McNeil River

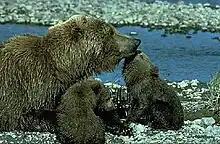
Mother brown bear with her cubs near the McNeil River

McNeil Falls has always been famous for its bear watching, and as early as 1955, when it was closed to hunting, it was featured in an article of "National Geographic" by Cecil E. Rhode and in the 1956 documentary "The Animal World". Bear watching at the falls reached a low in the mid-1970s due to limited rules and human interference, but with better rules, bear numbers increased. As many as 100 bears may be seen at the falls in a single day with frequent sights of 60 or more at one time. Visitors often view bears as they stand at the falls waiting to catch salmon in their mouths. In addition to the main McNeil River, Mikfik Creek to the south and Chenik Lake to the north, in the refuge, also provide bear viewing. Both Mikfik Creek and Chenik Lake offer best bear viewing in June and McNeil River does in July.